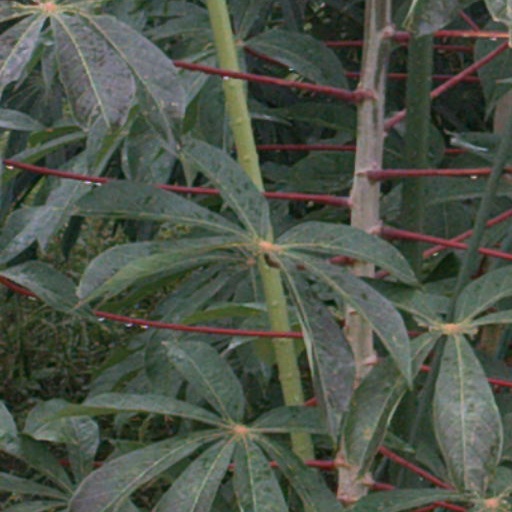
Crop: cassava